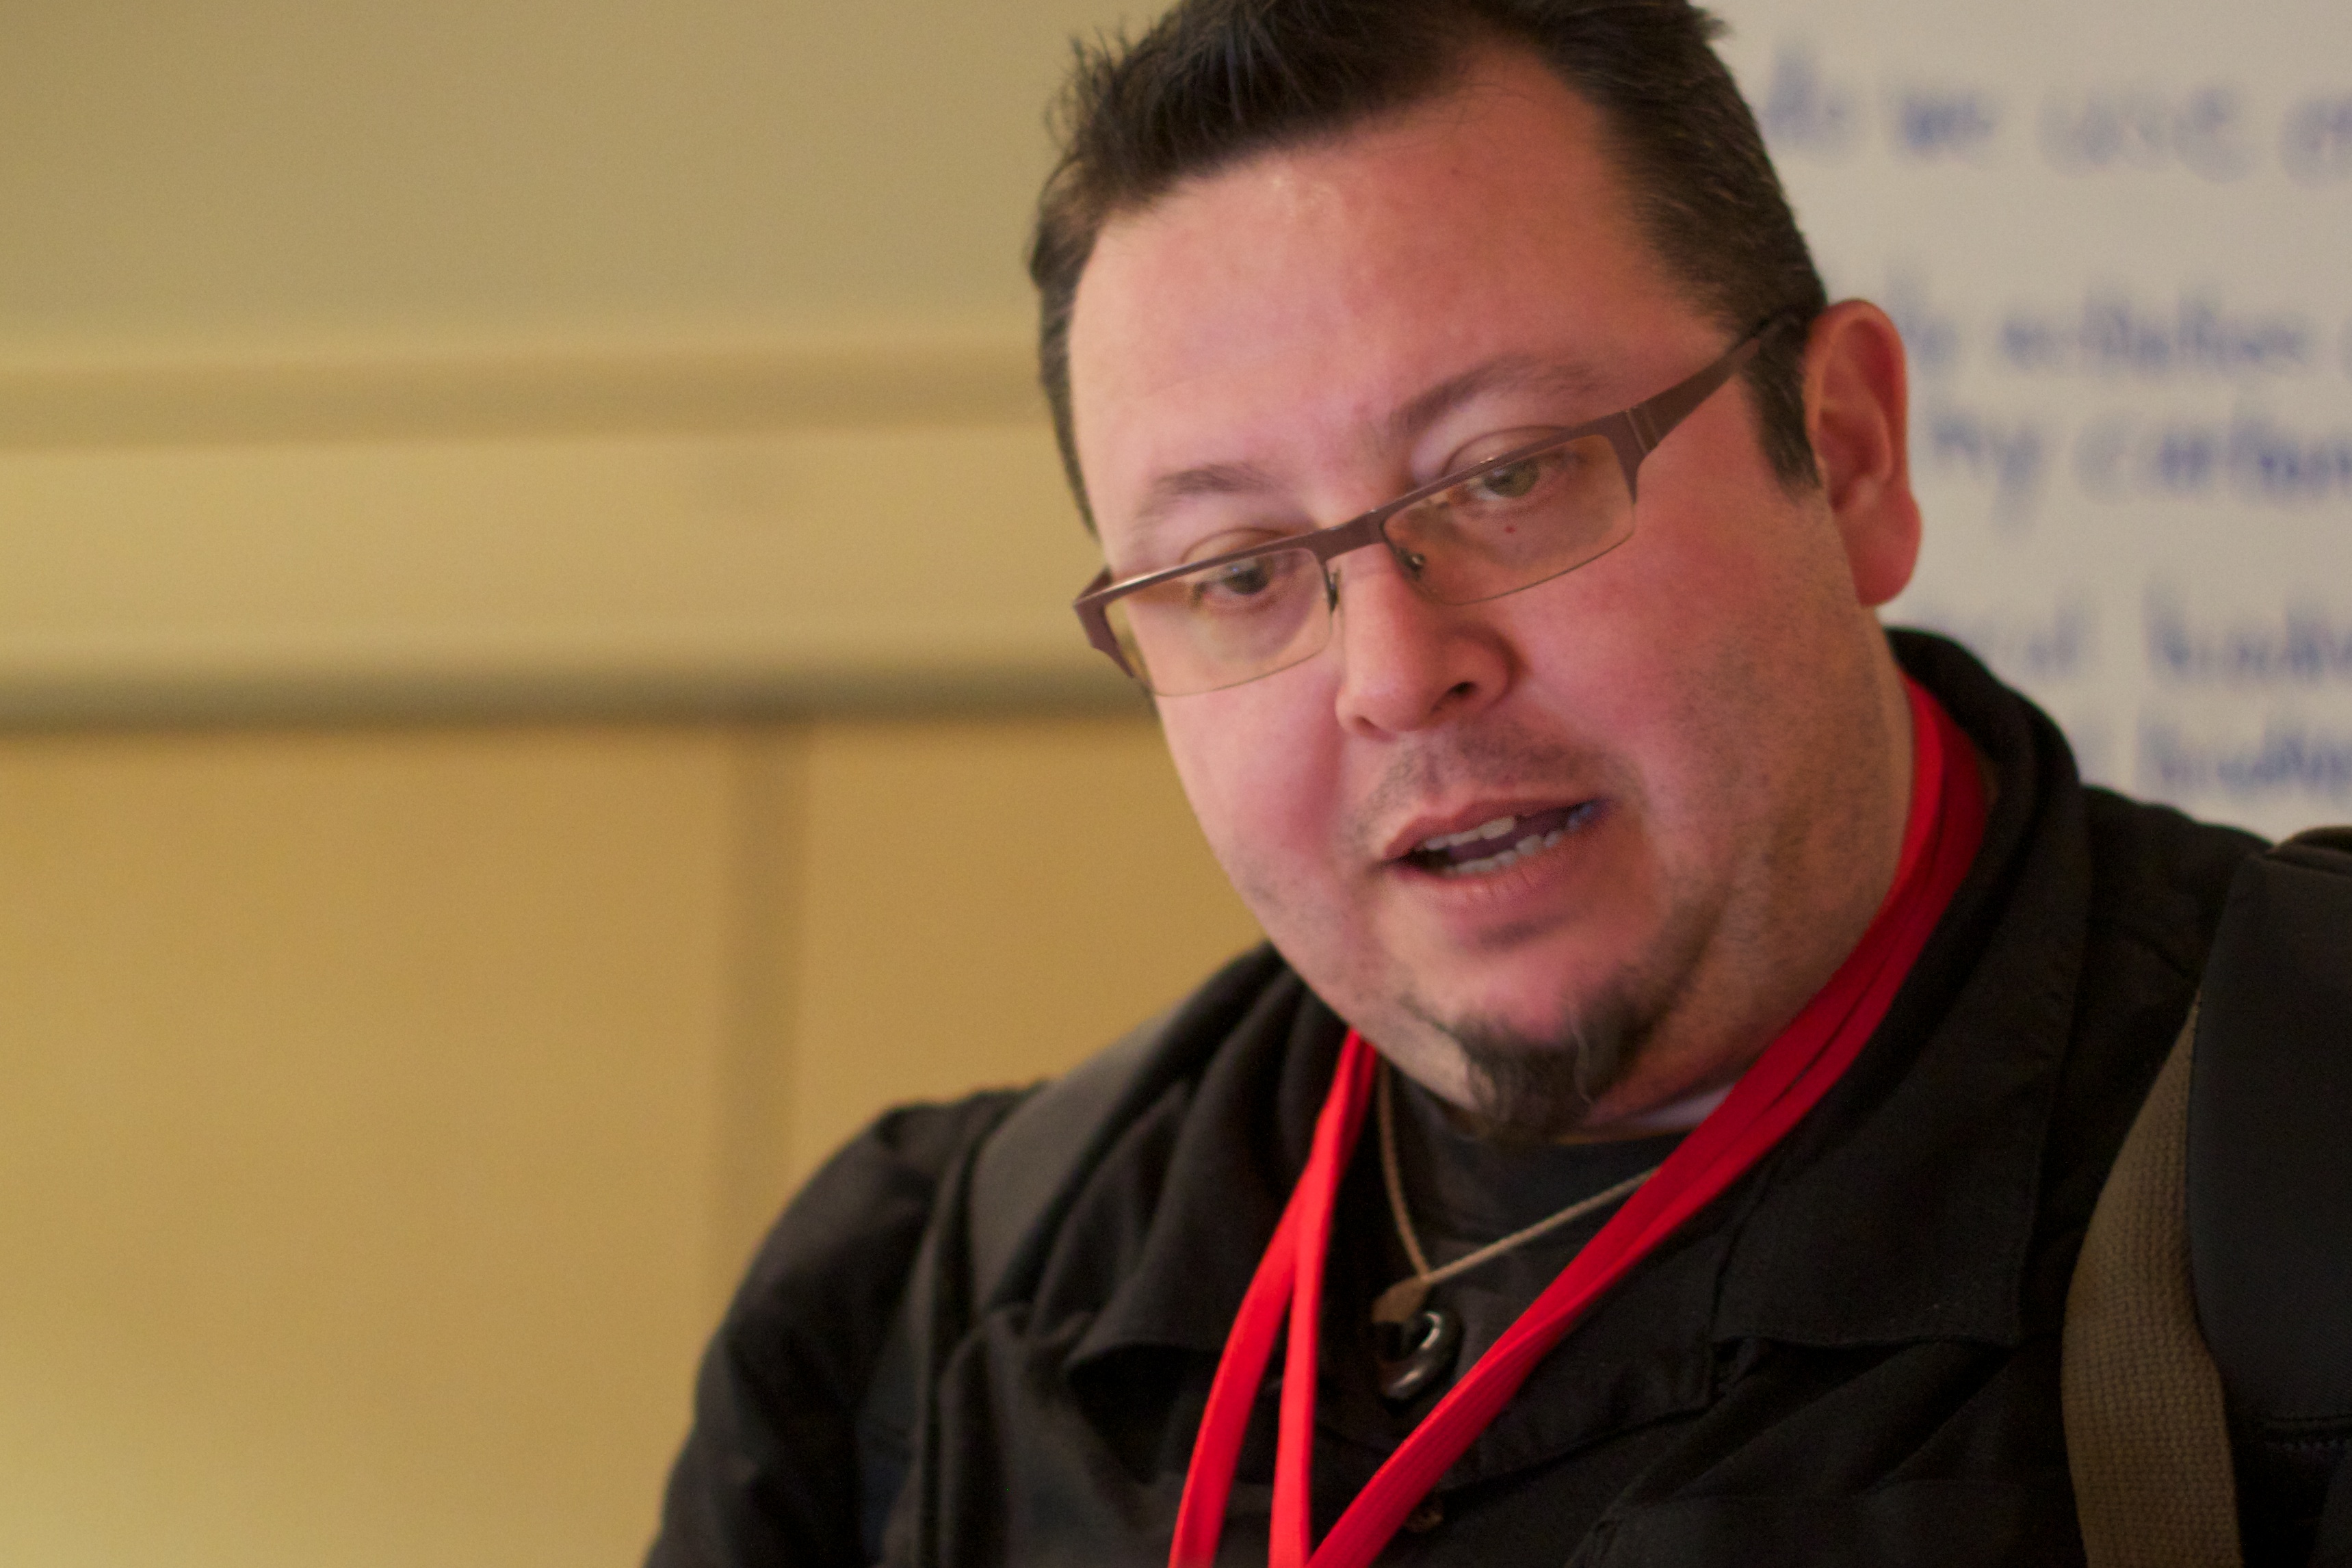
person, professional, cbl11